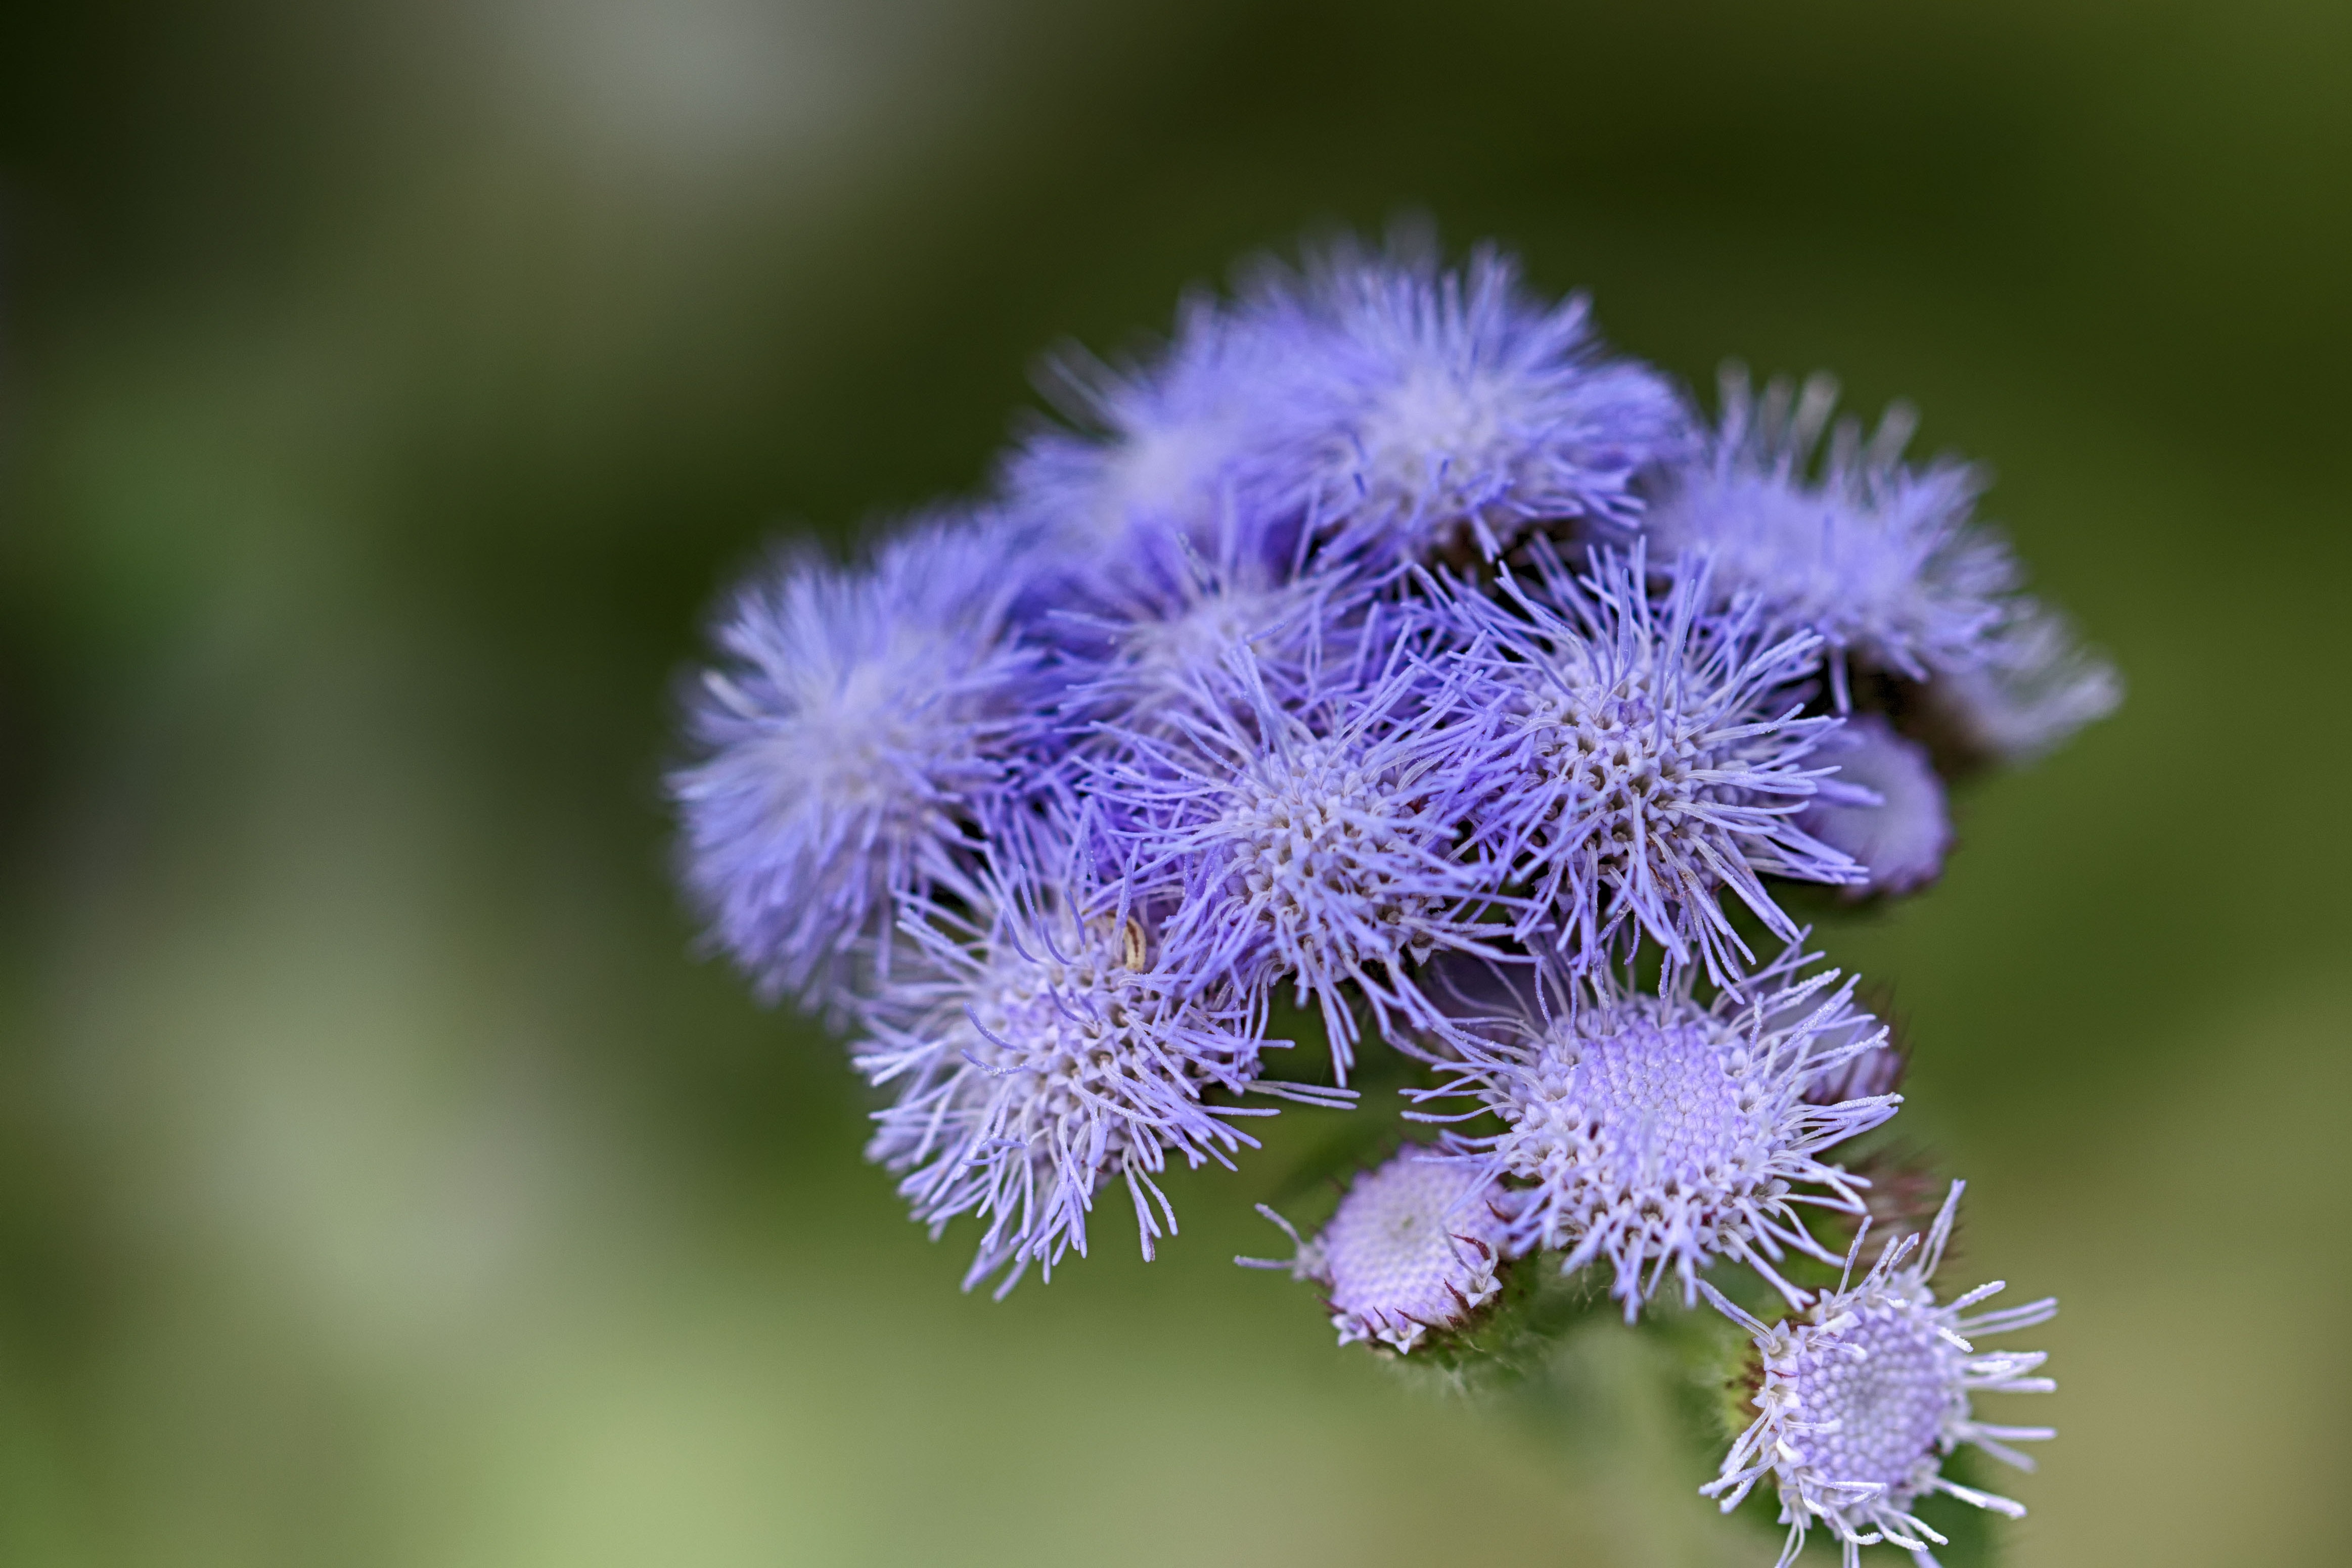
nature, grass, outdoor, blossom, plant, sunshine, white, field, farm, lawn, photography, meadow, countryside, sunlight, seed, flower, purple, petal, bloom, view, country, summer, floral, wild, heart, goat, rural, spring, green, herb, grow, natural, fresh, botany, blooming, black, yellow, garden, flora, perennial, season, beard, wildflower, weed, close up, sunny, bright, beautiful, day, bud, linn, nobody, macro photography, hedgerow, flowering plant, lungs, plant stem, land plant